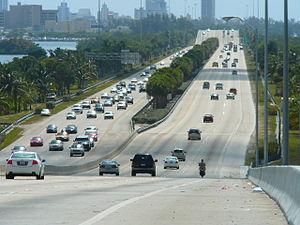
L'interstate 195 est une autoroute inter-États des États-Unis située dans le sud-est de la Floride dans l'agglomération de Miami. Elle est la principale autoroute connectrice entre Miami et Miami Beach, reliant aussi cette dernière à l'aéroport international de Miami. L'Interstate 195 est aussi nommée la Julia Tuttle Causeway, et est l'une des deux autoroutes auxiliaires de l'Interstate 95 dans la région de Miami, l'autre étant l'interstate 395. Elle mesure 7,12 kilomètres, et est en chevauchement avec la route 112 de Floride sur toute sa longueur.